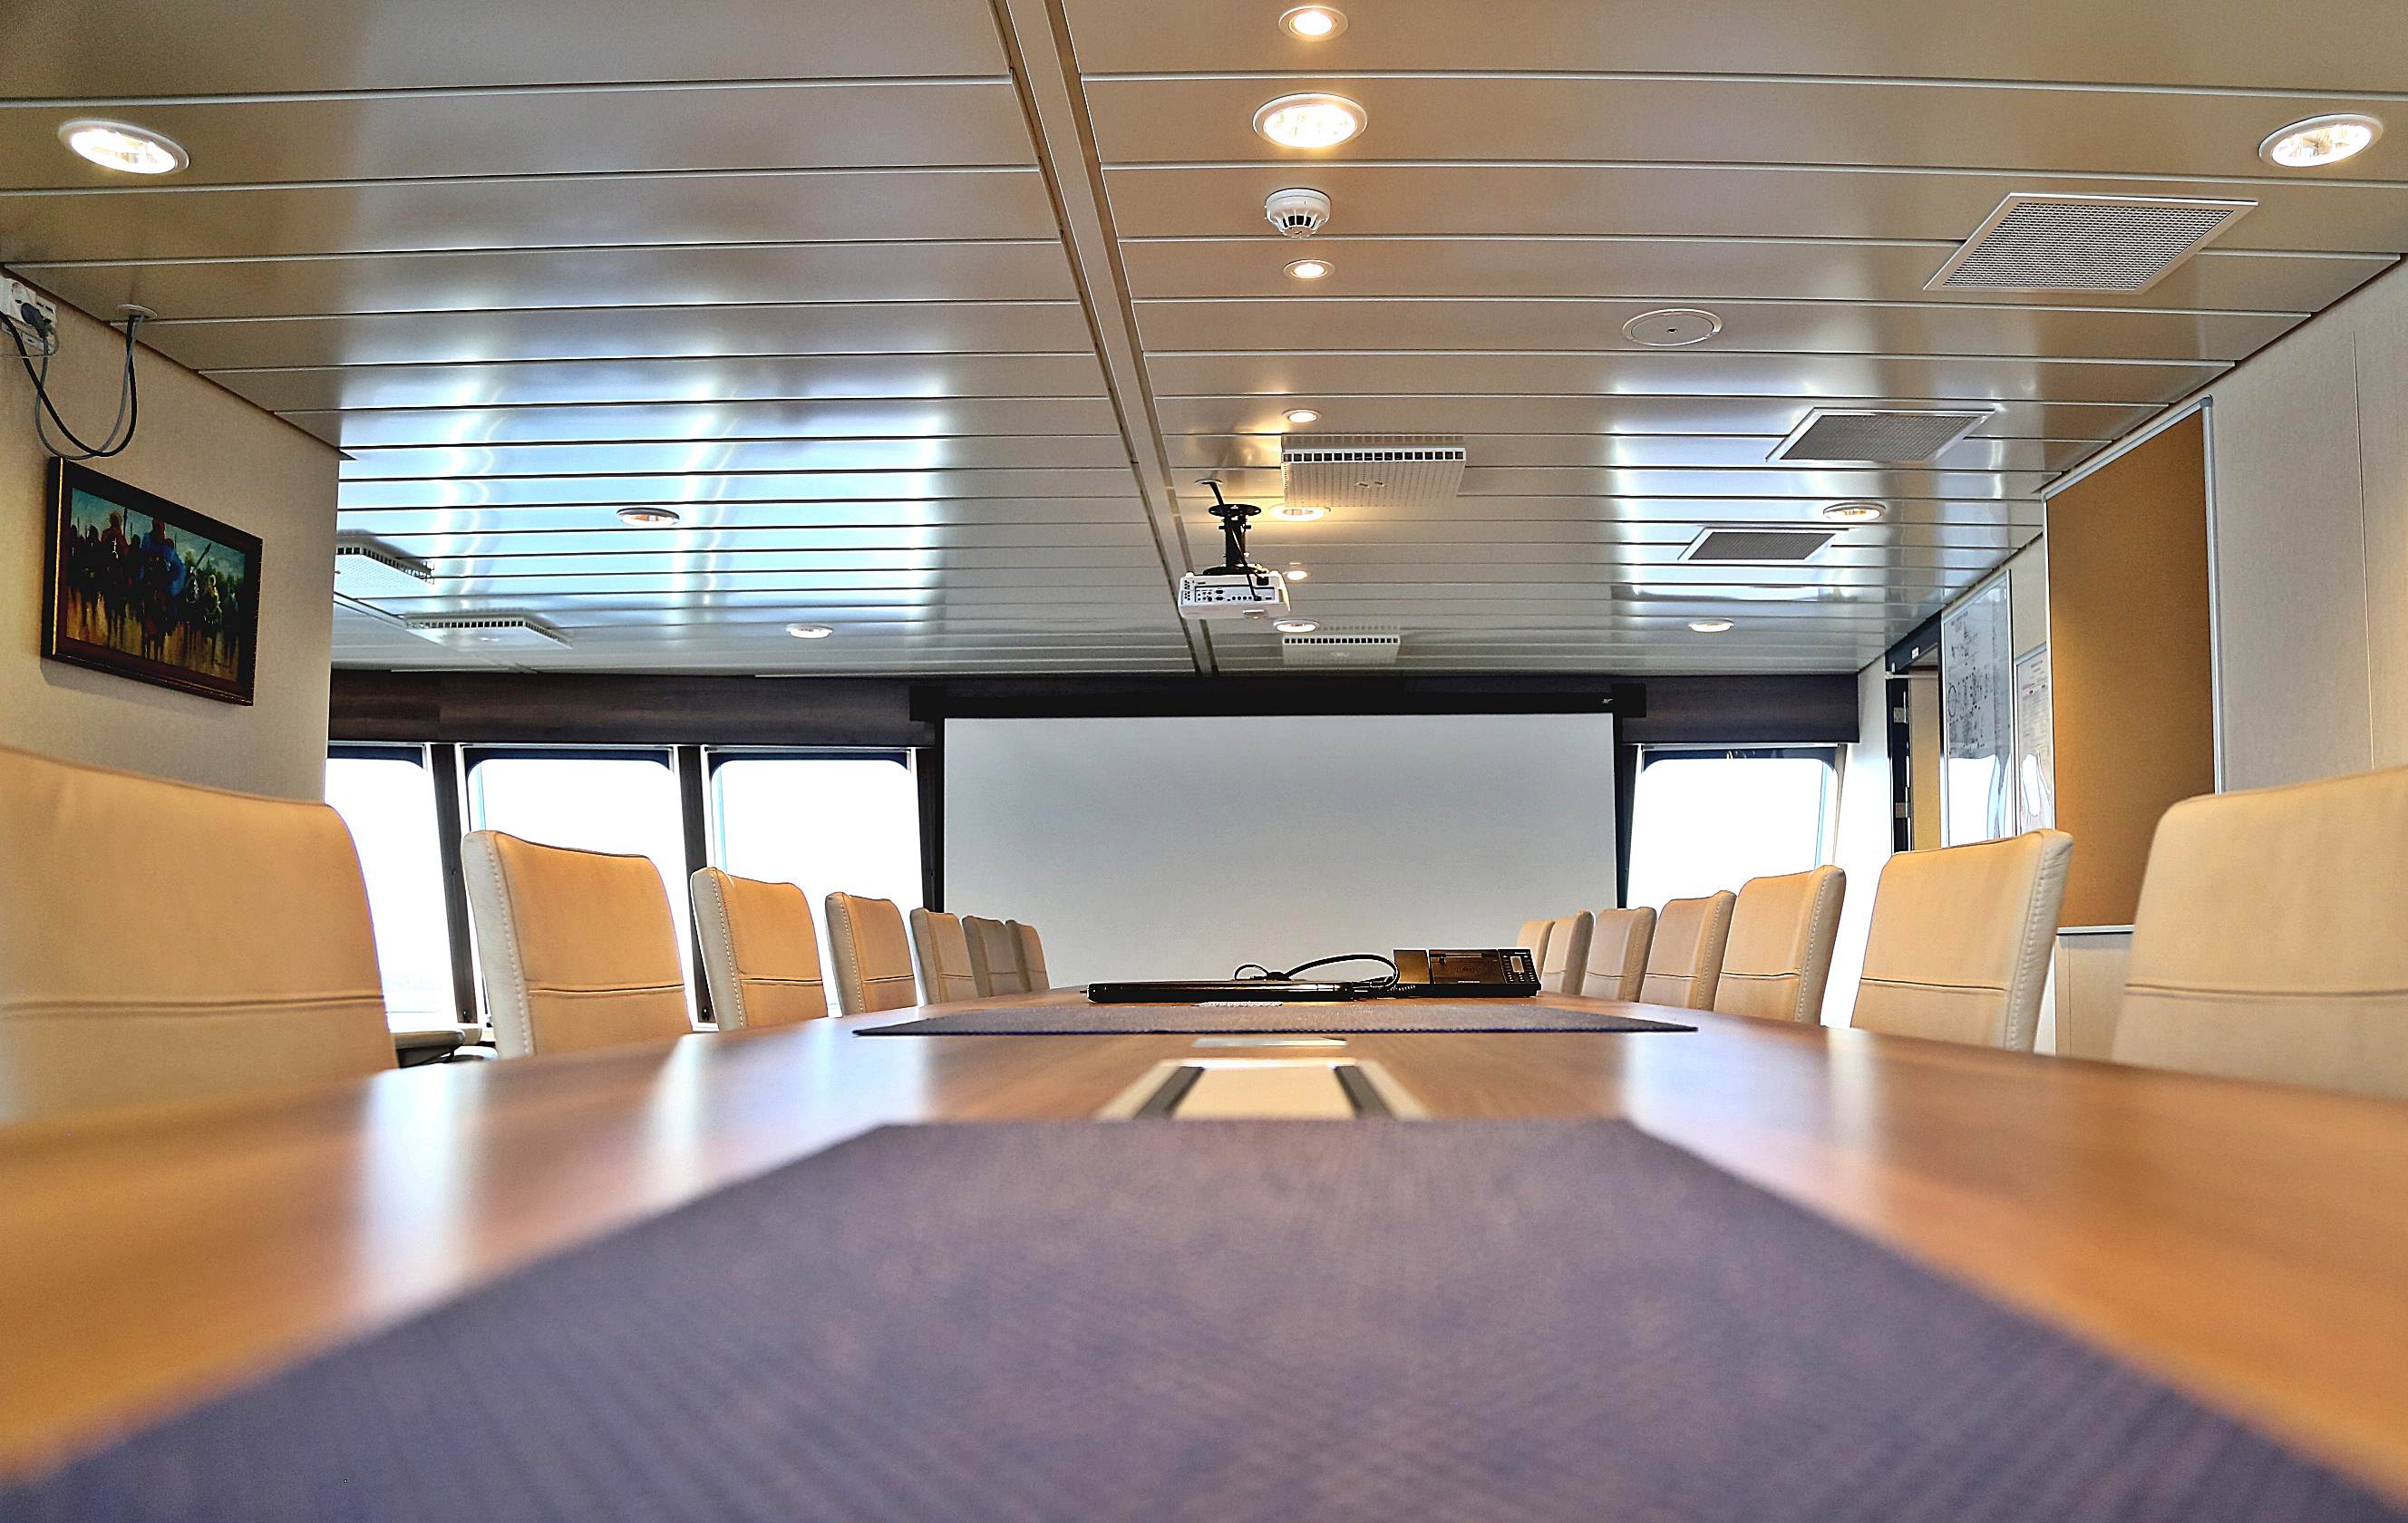
meetings, board, ceiling, architecture, interior design, floor, lobby, flooring, daylighting, conference hall, office, table, auditorium